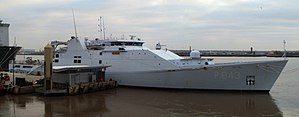
Holland-klassen / Enheder
Groningen
Holland-klassen er en hollandsk klasse af inspektionsskibe i Koninklijke Marine. Skibene er officielt klassificeret som patruljefartøjer, men vil i Danmark typisk gå under betegnelsen Inspektionsskibe grundet deres bevæbning og opgavekompleks.